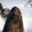
Label: seal